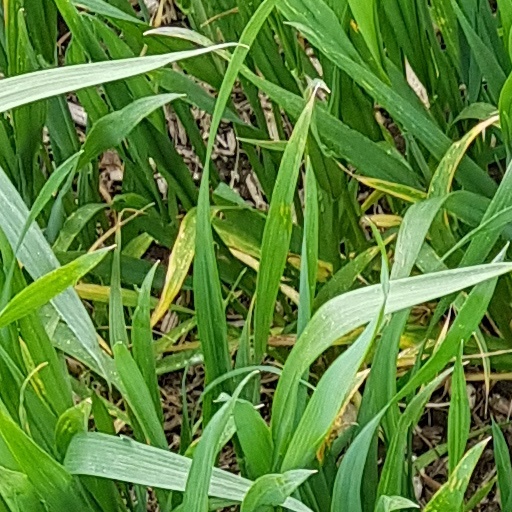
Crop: wheat